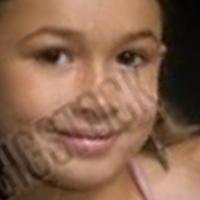
Age group: age 01-10